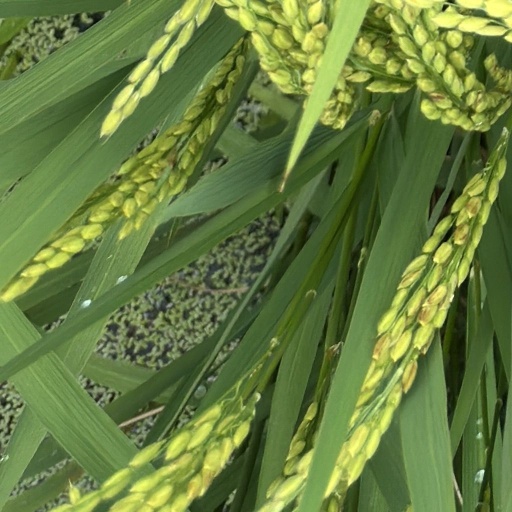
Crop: rice